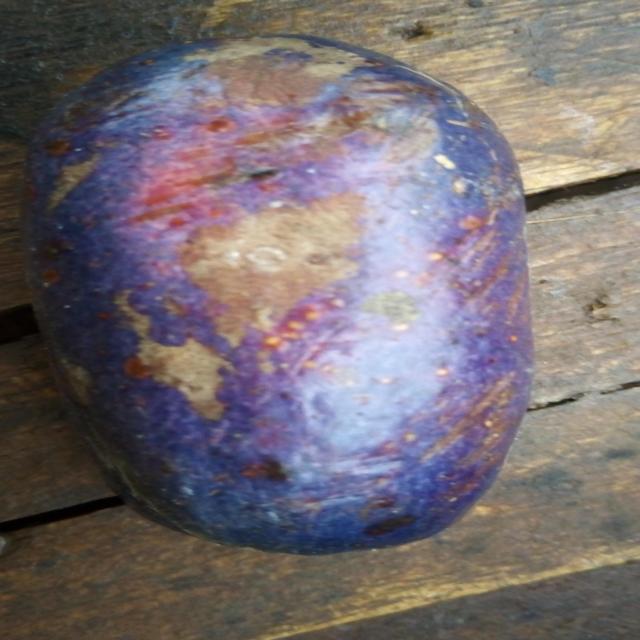
Plum grade: unaffected